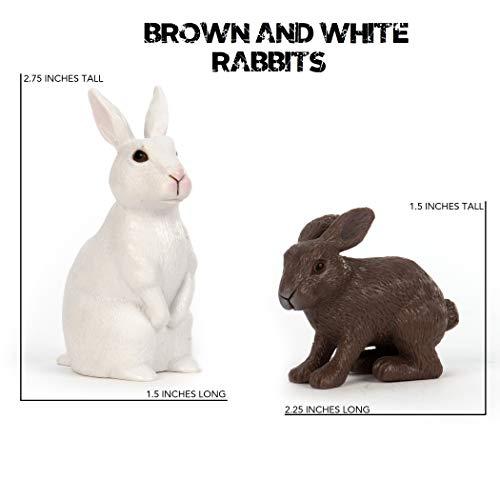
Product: Terra by Battat – Farm Animal Set (Pairs) – Pairs of Collectable Miniature Farm Animal Toys for Kids 3+ (12 pc)
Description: Collect them all Discover the entire Terra by Battat family of dinosaur playsets and toy animal figures.
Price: $19.95
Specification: ProductDimensions:5.7x5.1x3.7inches|ItemWeight:1.55pounds|ShippingWeight:1.55pounds(Viewshippingratesandpolicies)|ASIN:B07F7798T1|Itemmodelnumber:AN6044DZ|Manufacturerrecommendedage:36months-8years